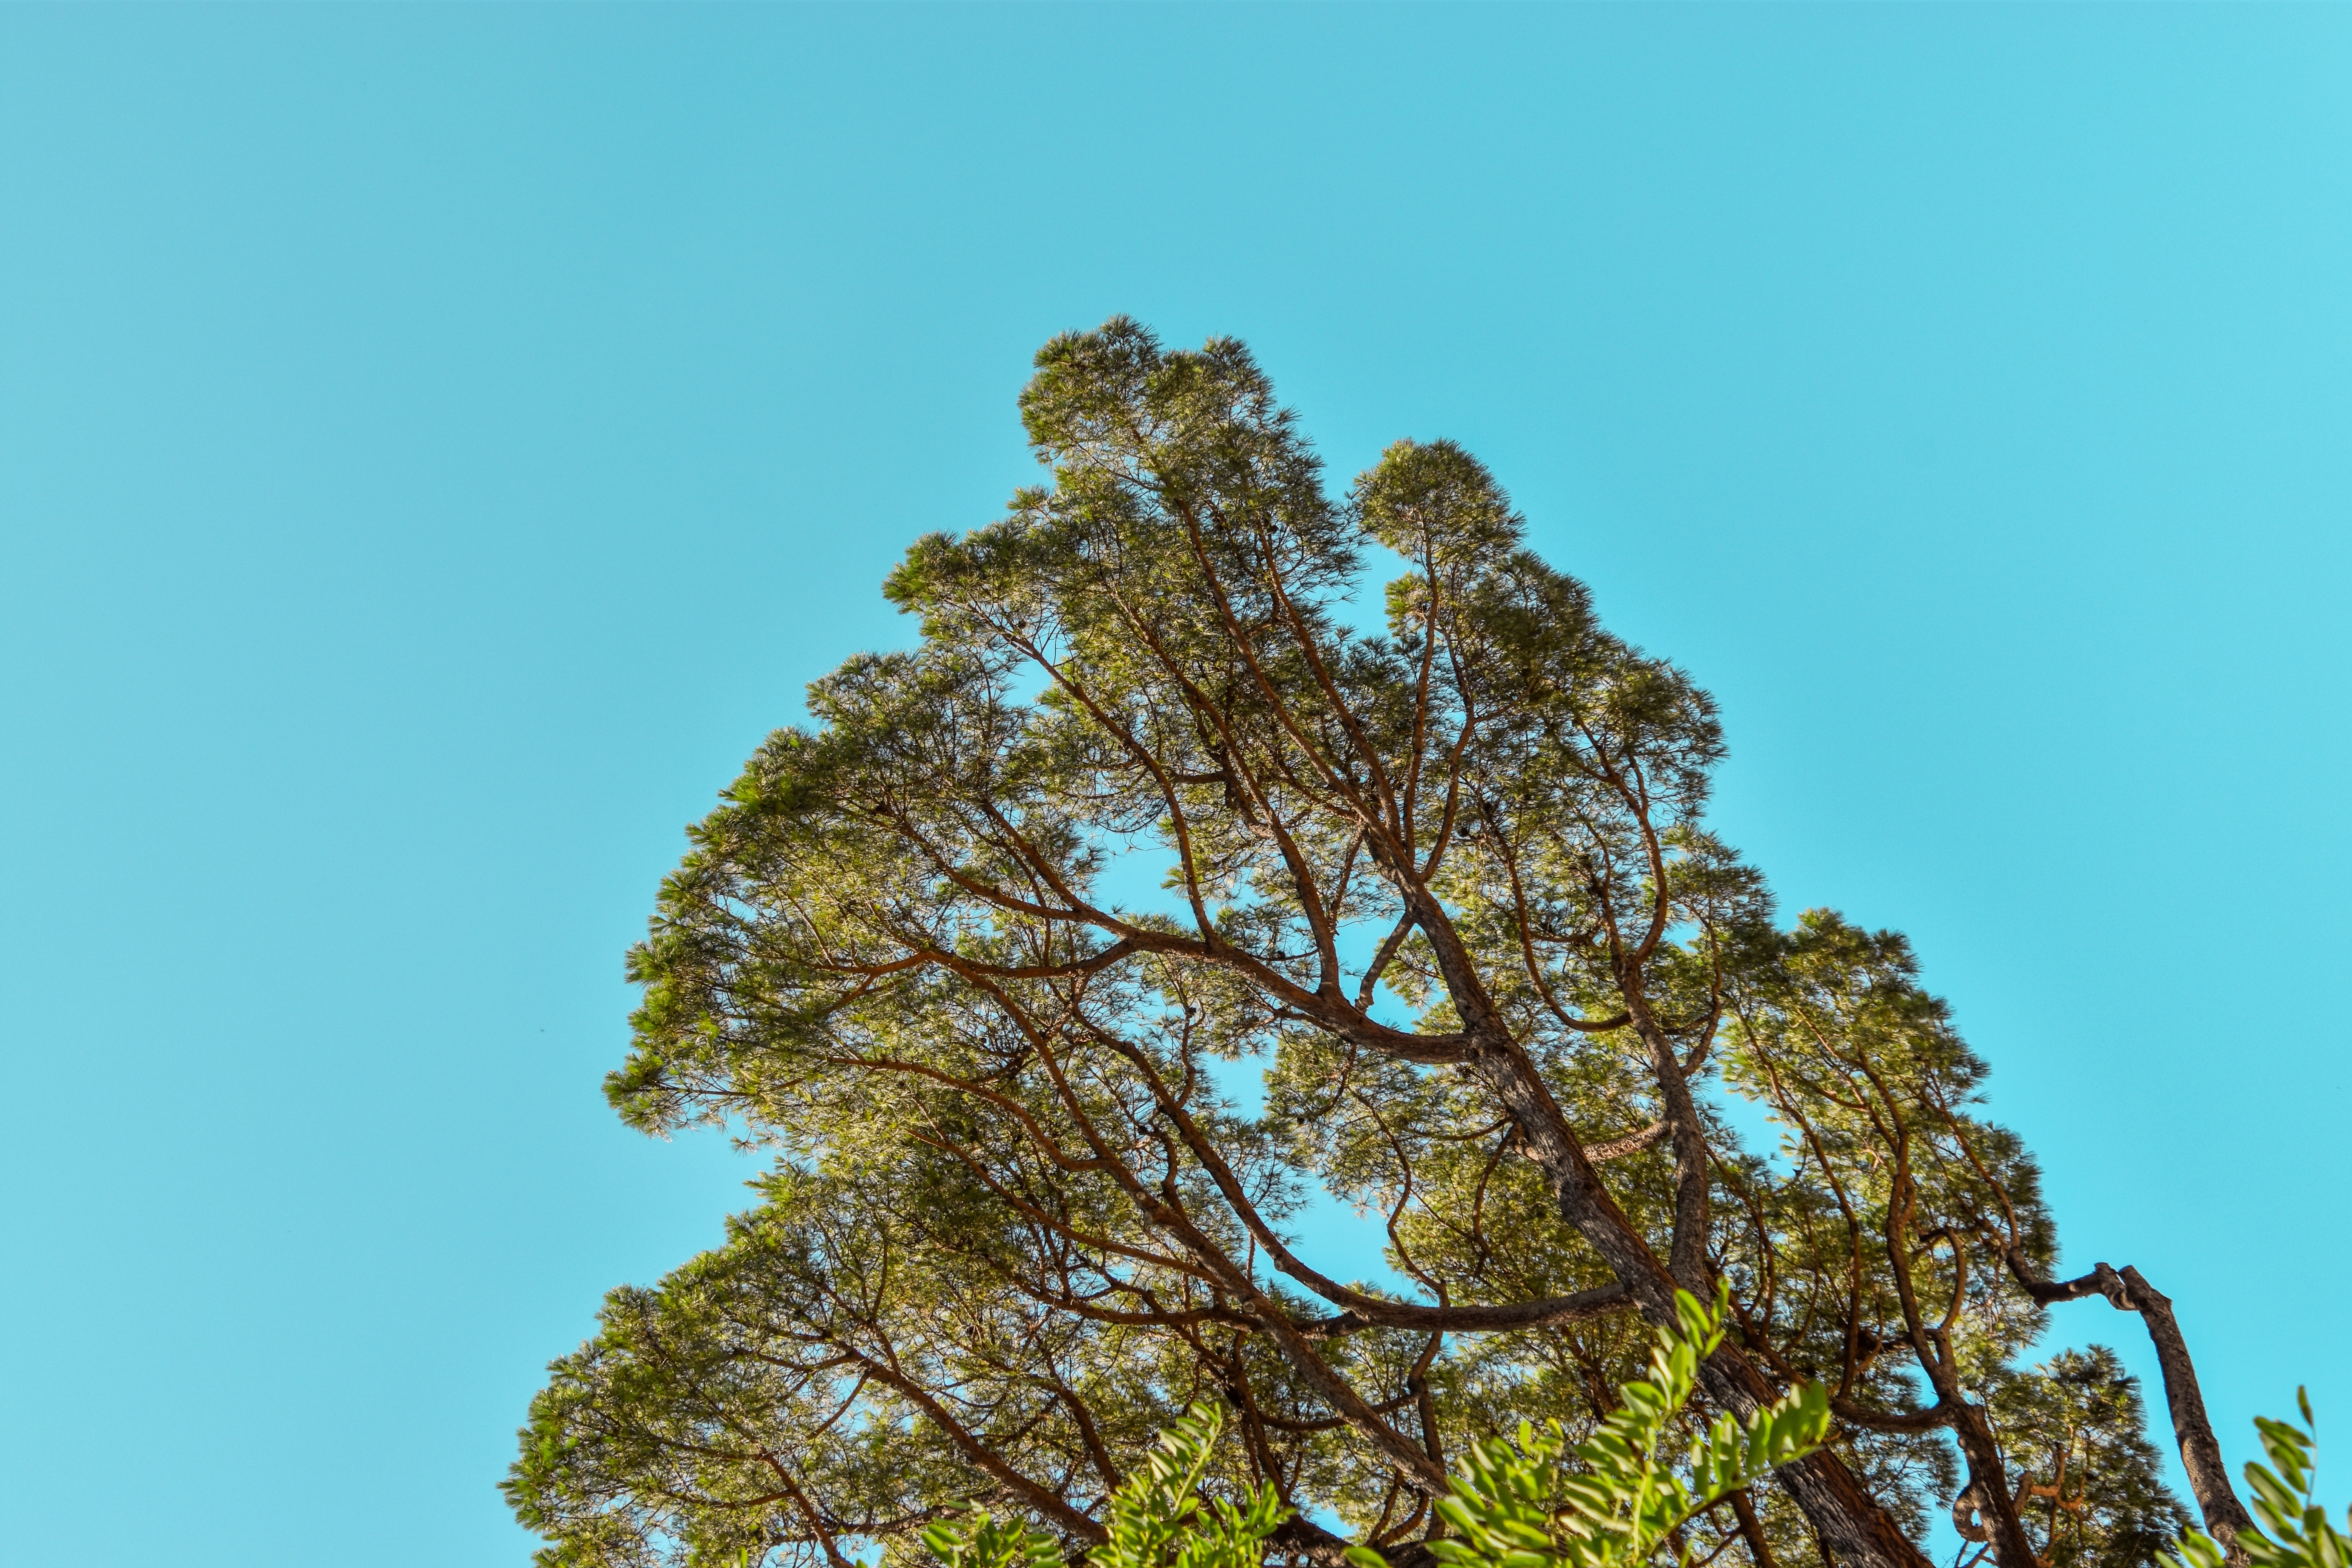
natural, sky, twig, natural landscape, terrestrial plant, tree, Tints and shades, trunk, electric blue, conifer, natural material, plant stem, flowering plant, pine family, pine